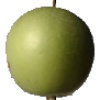
Label: Apple Granny Smith 1